Geulimja

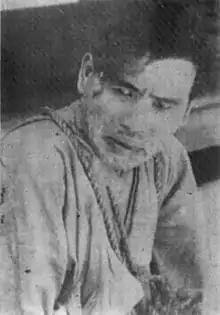
Na Woon-gyu in Geulimja

Geulimja is a 1935 Korean film directed by Na Woon-gyu. It premiered at the Umigwan theater.